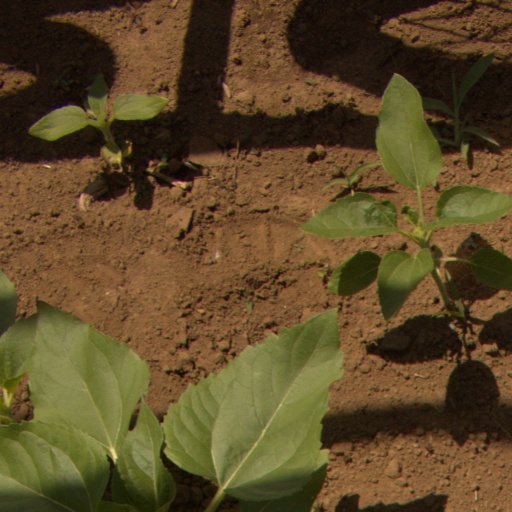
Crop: Jerusalem artichoke